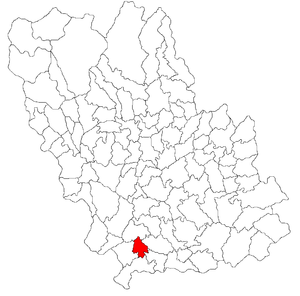
Tinosu est une commune roumaine du județ de Prahova, dans la région historique de Valachie et dans la région de développement du Sud.